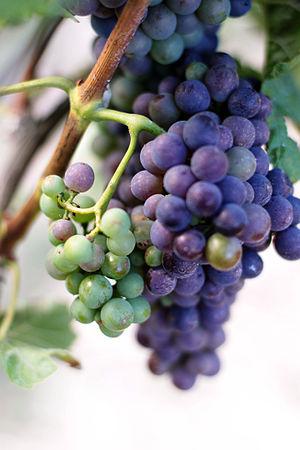
Excroissance de Pinot Noir observant un retard de maturité
Le grappillon, ou verjus par abus de langage, est un raisin de seconde génération.